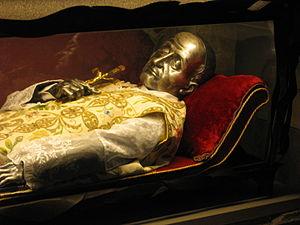
Gaspard Bertoni est un prêtre italien, fondateur de la Congrégation des saints stigmates de Notre-Seigneur Jésus-Christ pour le ministère paroissial, les écoles et l'éducation. Il est considéré comme le précurseur de l'Action catholique. Il a été canonisé par Jean-Paul II, le 1ᵉʳ novembre 1989.